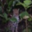
Label: cat